The Reluctant Hero

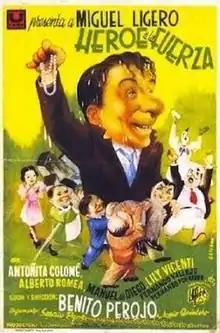

The Reluctant Hero (Spanish: Héroe a la fuerza) is a 1941 Spanish comedy film directed by Benito Perojo and starring Miguel Ligero, Antoñita Colomé and Alberto Romea. The film is based on a play by Sergio Pugliese. It is stylistically similar to the White Telephone films of Italy.